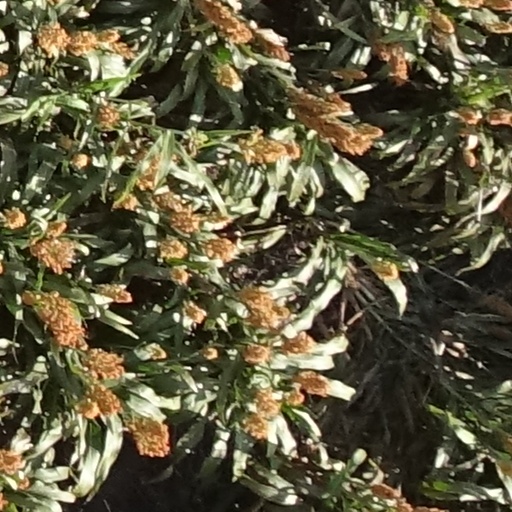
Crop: sorghum